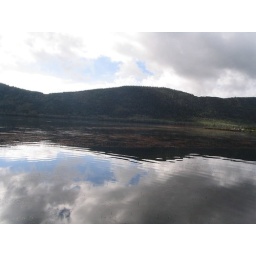
Cloudy sunrise view over Fish Lake, Utah, a mountain lake at 8843 feet above sea level.